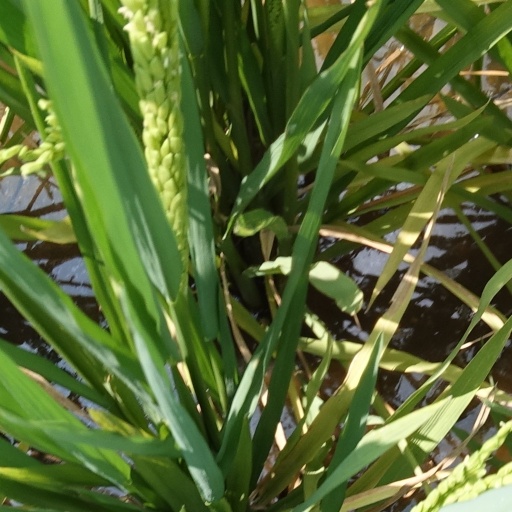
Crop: rice